Barnwell, Cambridgeshire

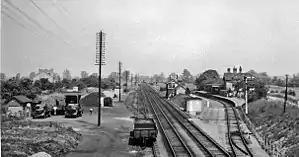
The former railway station of Barnwell Junction in 1963

By the 14th century the city of Cambridge was divided into seven wards, of which the smallest was Barnwell Ward, believed to cover the few houses along the Newmarket Road that fell outside the city's Barnwell Gate. In 1835 the city comprised five wards: East Barnwell, West Barnwell, Market, Trinity, and St. Andrew's, demonstrating the development in the area. Of the city's current fourteen wards, the Barnwell area is covered by the Abbey Ward, which itself takes its name from Barnwell Priory.